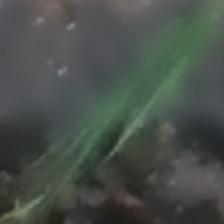
Label: single